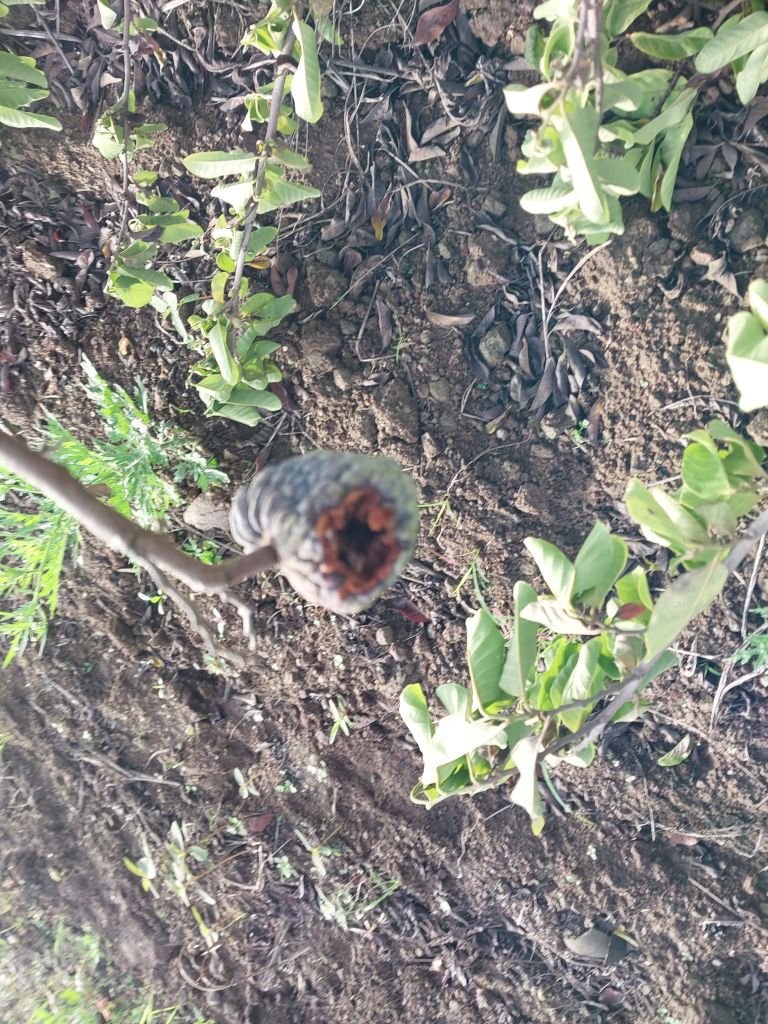
Disease label: Blank Canker